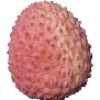
Label: lychee